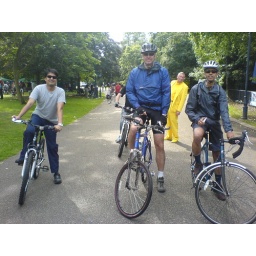
Another shot of the three, with the not-so-funny commentator in sparkling yellow dress in the back ground.